Max Grundig

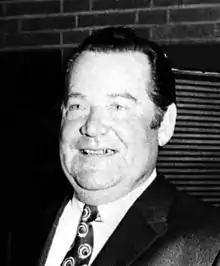
Grundig in 1970

Max Grundig (7 May 1908 – 8 December 1989) was the German founder of electronics company Grundig AG.